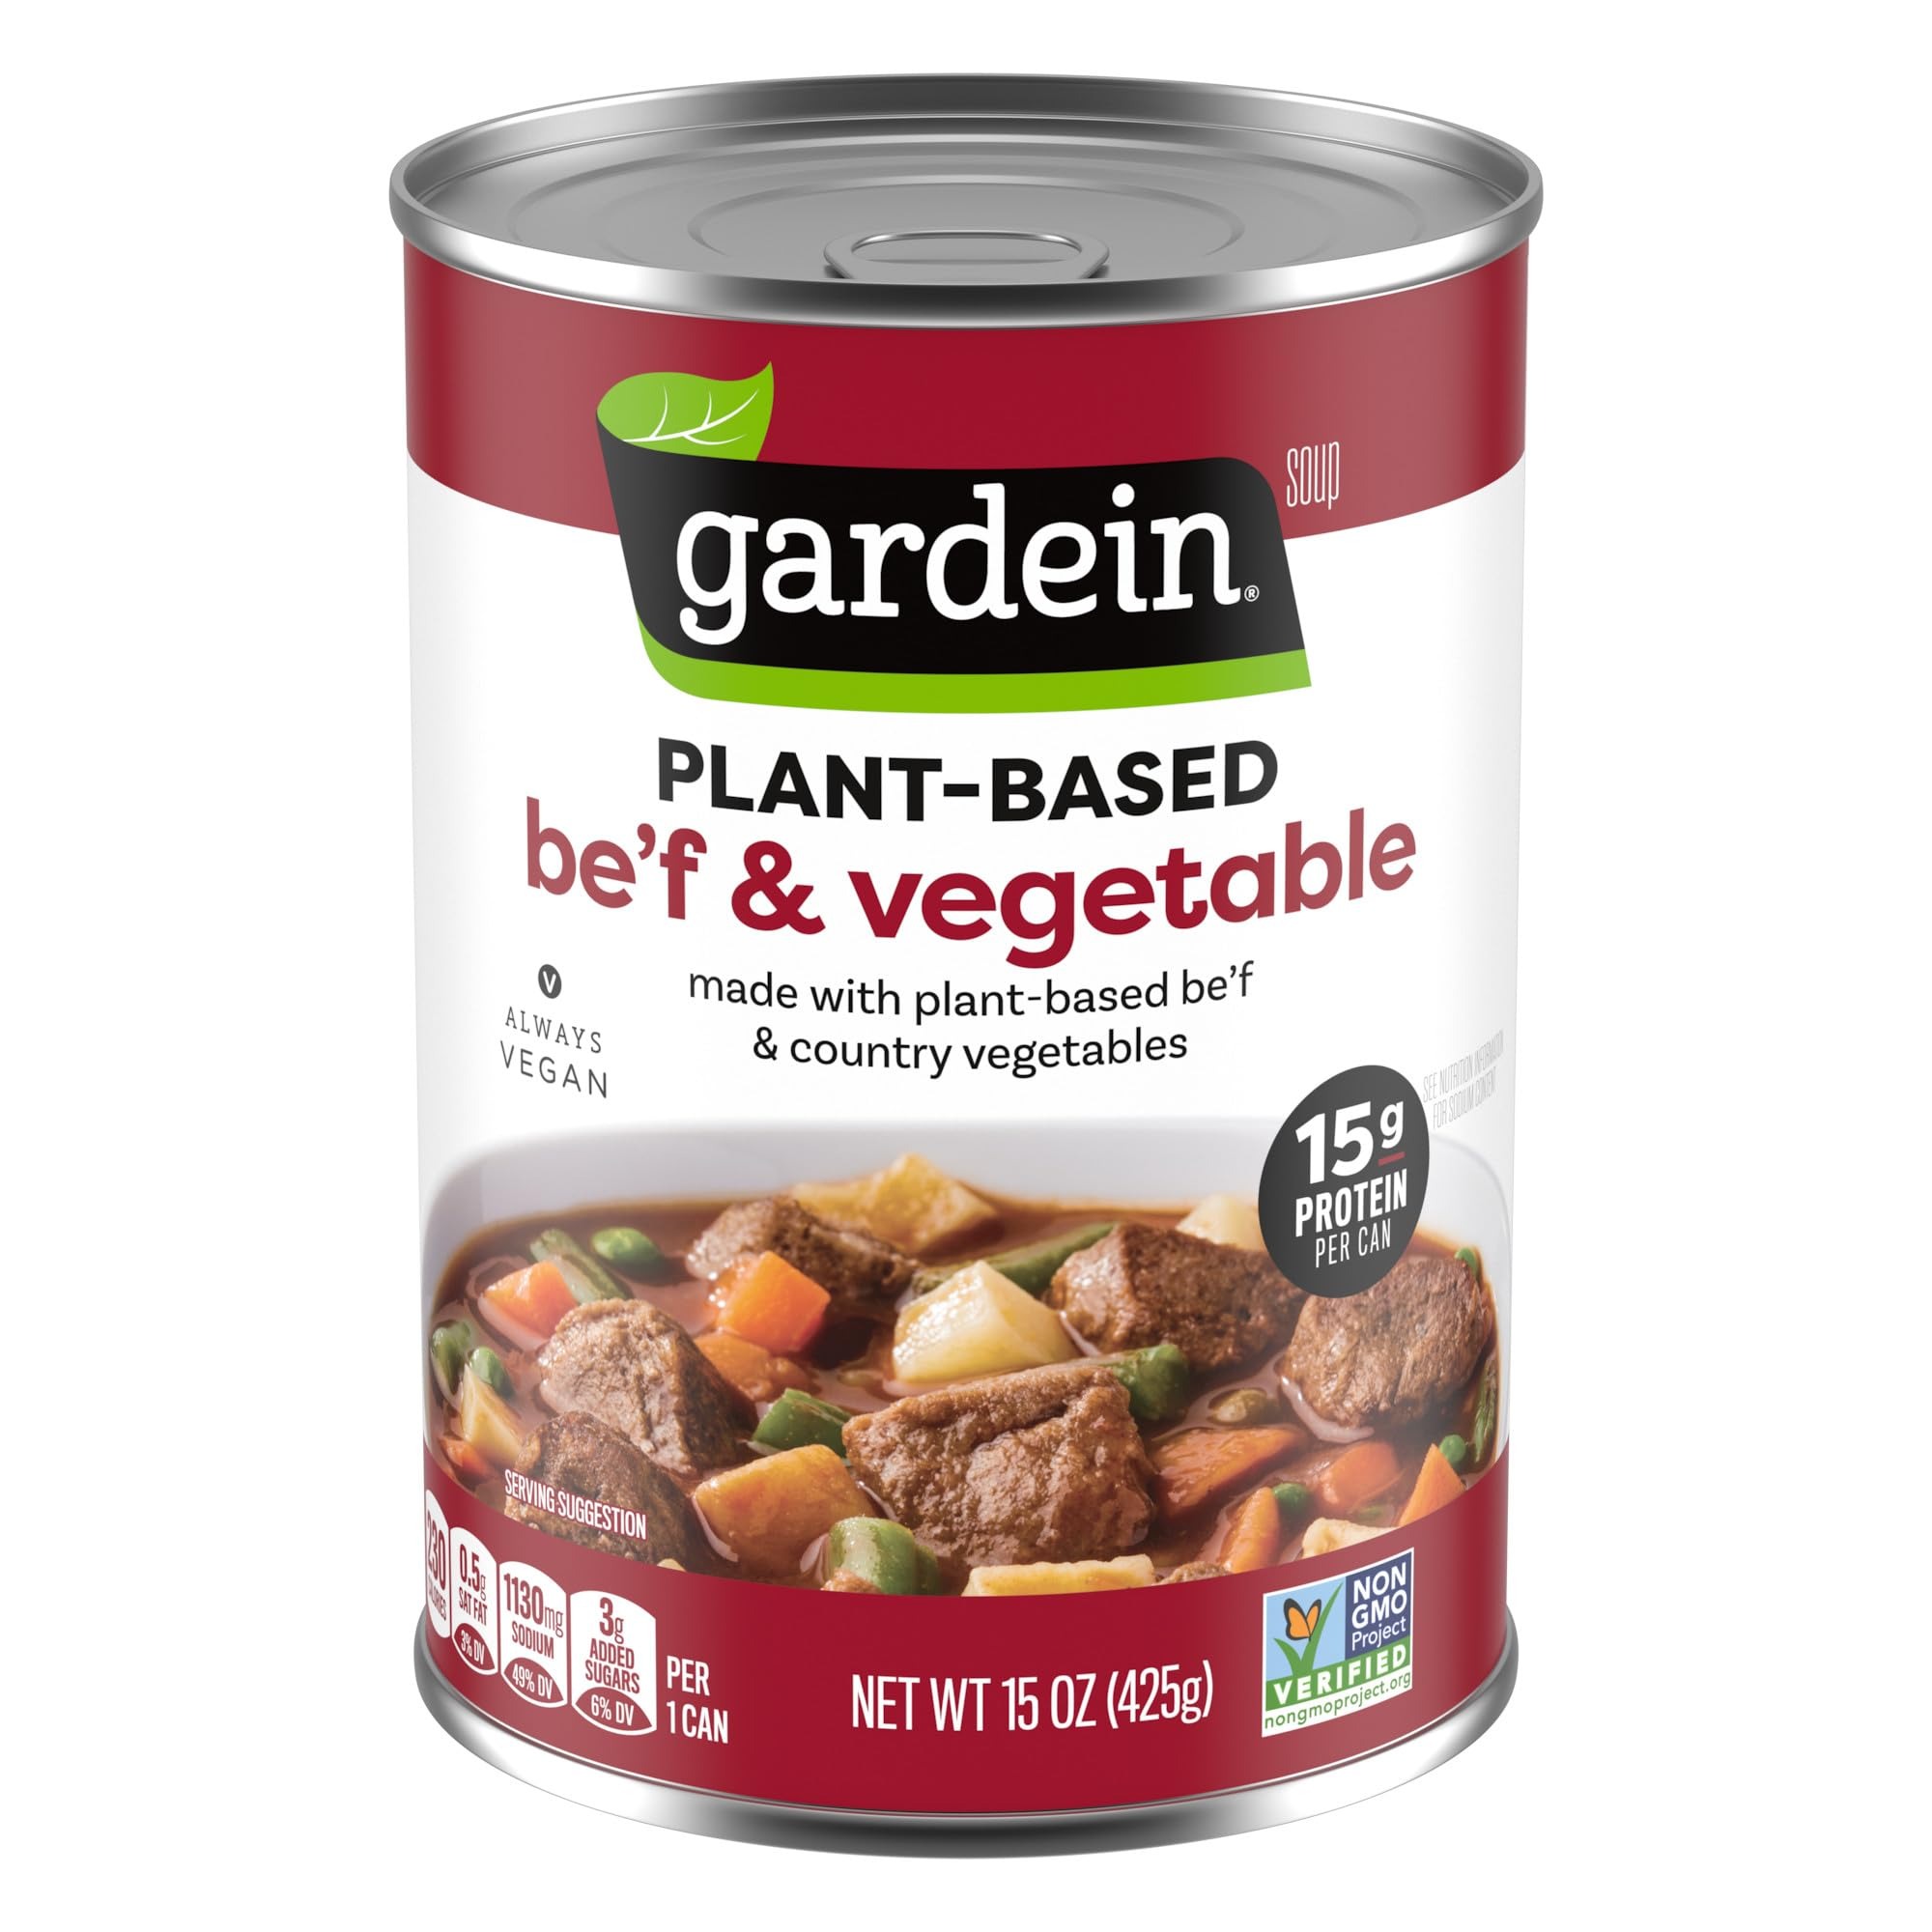
Item Name: Gardein Soup Beef Country Vegetable, 15 oz
Bullet Point 1: Contains one 15-ounce can of Gardein Plant-Based beef and country vegetable soup
Bullet Point 2: Enjoy a warm and delicious soup made with tender, plant-based be'f, home-style broth and a country blend of carrots, potatoes and peas
Bullet Point 3: Vegan and Non-GMO Certified plant-based soup
Bullet Point 4: 15 grams of protein per can
Bullet Point 5: Stock up on this Vegan soup for quick lunches and delicious anytime meals
Value: 15.0
Unit: Fl Oz

Price: 2.48